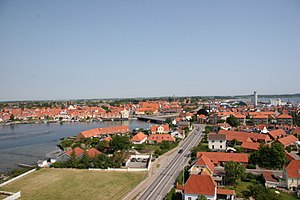
Kerteminde
Kerteminde er en by og tidligere købstad på Østfyn med 5.898 indbyggere, beliggende 21 km nordvest for Nyborg og 19 km nordøst for Odense. Kerteminde er kommunesæde i Kerteminde Kommune og ligger i Region Syddanmark.